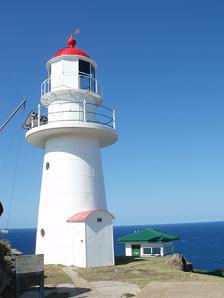
Building: Double Island Point Light
Country: Unknown
Year built: 1884
Lighthouse Double Island Point Light Double Island Point Light, 2006 Location Double Island Point , Cooloola , Gympie Region , Queensland , Australia Coordinates 25°55′54.3″S 153°11′26.4″E / 25.931750°S 153.190667°E / -25.931750; 153.190667 Tower Constructed 1884 Construction timber frame clad with galvanized iron Height 39 feet (12 m) Shape conical tower with double gallery and lantern Markings white tower and lantern, red lantern dome Power source solar power Operator Australian Maritime Safety Authority Heritage listed on the Queensland Heritage Register Light Focal height 315 feet (96 m) Lens VRB-25 Intensity 48,430 cd Range 17 nautical miles (31 km; 20 mi) Characteristic Fl W 7.5s. Double Island Point Light is an active lighthouse located at the summit of Double Island Point , a coastal headland within the Cooloola section of the Great Sandy National Park . It is located at the southern end of Wide Bay , 70 kilometres (43 mi) north of Noosa Heads , Queensland , Australia. Though the location was indicated for a lighthouse in 1864, it was only constructed in 1884, by W. P. Clark, who constructed other Queensland lighthouses. Upgrades to the kerosene fueled light and the lens occurred in 1923 and 1925. Major reconstruction occurred in 1933 when the light was converted to 110 V electricity, significantly increasing its luminosity, and new cottages replaced the originals. In 1980 the light was converted to 240 V and finally, solar conversion took place in 1991. Double Island Point Light became automatic the following year. The lighthouse is typical for Queensland, made of timber frame clad with galvanized iron plates, painted white with a red dome. It is surmounted by an original Chance Brothers lantern with a modern VRB-25 self-contained rotating beacon mounted inside. It is surrounded by several auxiliary structures. The two lighthouse keepers' cottages, hardwood framed and sheeted with asbestos cement, are at a lower level, with a few other buildings. The site is positioned in the Great Sandy National Park, but there is no public access to the lighthouse. History The colony of Queensland was formed in 1859. In 1862, the Queensland government appointed the first Portmaster, Commander George Poynter Heath . However, it was only in 1864 that two committees were appointed to deal with the issue of coastal lighthouses. One of the locations indicated by these committees as a possible suitable site was Double Island Point. However, it was to take almost two decades until the Queensland Government took action upon this recommendation. In 1881 or 1882 Heath made a report to the Parliament stating the need for the lighthouse. In 1883 he made a visit to the island and realised that the originally planned location, halfway up the point, would result in a light that would not be visible to the north. He advised that the lighthouse will be constructed at the summit of the point, with a 3rd Order light, a more powerful light than originally planned, and advise which was accepted. Plans were made by the Queensland Colonial Architect's Office, and at the end of June 1883 tenders were called, for the construction of the lighthouse and lighthouse keeper cottages, for both Double Island Point Light and c. The contract for both lightstations, for the cost of £ 6900, was awarded to W. P. Clark, who already constructed Queensland's first lighthouse since Queensland's formation, Bustard Head Light (in 1868), and who was also awarded the contract for Low Isles Light in 1877 and for Cape Cleveland Light and Dent Island Light in 1878. The school established at the point in 1884 The lighthouse was first exhibited on 11 September 1884, the eighteenth to be constructed by the Queensland Government. The original lamp was an oil wick burner with an intensity of 13,000 cd . It was fixed, with revolving panels. Three lighthouse keeper cottages were also constructed, originally located near the lighthouse. A schoolhouse was also established at the point at the same time, which was active until 1922. In 1923, the light was converted to a 55 millimetres (2.2 in) incandescent gas mantle fueled by vapourised kerosene , with an intensity of 100,000 cd. A further upgrade in 1925 replaced the lens with a third order 500 millimetres (20 in) focal length revolving apparatus floating in a mercury bath. In 1933 the light was converted to 110 V electricity, the lamp having an intensity of 750,000 cd. The original cottages were demolished and two modern cottages were constructed, further down the hill than the original ones, at the old location of the schoolhouse, at the crest of the ridge. A new watch hut was also constructed at that time. In 1961 the radio was moved from the lighthouse area to a radio hut which was constructed near the cottages. This radio hut now serves as a weather hut. In 1980 a new powerhouse was constructed, holding two diesel engines , and bulk fuel tanks were installed. At that time the light was converted to 240 V AC and the light source was a 120 V 1000 W tungsten halogen lamp with an intensity of 1,000,000 cd, visible for 26 nautical miles (48 km; 30 mi). The light was finally converted to a solar powered VRB-25 on 9 October 1991, at which point the third order optic apparatus and the lamp were removed. This reduced the strength of the light considerably, to 48,430 cd, resulting in a reduction of the range of visibility to 17 nautical miles (31 km; 20 mi). The station was fully automated, and staff removed, in 1992. Current display The current light characteristic is a white flash every 7.5 seconds (Fl.W. 7.5s) visible at 109°-037°, for a distance of 17 nautical miles (31 km; 20 mi). The apparatus is a VRB-25 rotating at 1.33 rpm . The light source is a 12 Volt 35 Watt Halogen lamp with an intensity of 48,430 cd. Structures Lighthouse, circa 1931 The structures at the station are divided into two clusters, one around the lighthouse and the other near the cottages. Lighthouse cluster The lighthouse cluster includes low dry stone retaining walls to the east of the tower, which create a level area. It includes the tower, a watch hut, a powerhouse and a tank farm. There are also trees including two hoop pines , grass and flowering plants. Installed in this area are also an anemometer and some radio antennas . plans for the lighthouse, drawn in 1915 The tower is 8 metres (26 ft) from the base to the lantern, conical in shape. It is built of an internal timber frame , clad with galvanized iron plates, about 2 millimetres (0.079 in) thick, and painted white. The base and the ground floor are of mass concrete . On top of the tower is a round reinforced concrete balcony, supporting the lantern, an original Chance Brothers 8 feet 1.5 inches (2.477 m) diameter, made of cast and wrought iron . A VRB-25 lantern is mounted inside the lantern on the original mercury float pedestal, but with the mercury removed. The lantern is surmounted by a copper cupola, painted red. The 1933 watch hut is hardwood framed, clad with asbestos cement. It is built on a concrete base and has a corrugated asbestos cement roof. The 1980 powerhouse is a cavity walled brick structure, with a reinforced concrete floor and a ring beam. It houses two diesel engines . The 1980 bulk tank farm uses a number of small tanks. Cottage cluster The cottage cluster includes the two 1933 cottages, one for the head lightkeeper and one for his assistant, a weather shack, a garage, a workshop/store, service pits, a flag pole , and a Stevenson screen . The cottages are hardwood framed and sheeted with asbestos cement. The hardwood floor is constructed on raised concrete stumps and the roofs are of corrugated steel. rainwater tanks are installed next to the cottages. The 1961 weather shack, which mainly acts as an office for recording weather observations, is timber-framed, clad with asbestos cement, with a concrete floor and corrugated asbestos cement roof. The flag pole is a 75 millimetres (3.0 in) diameter galvanised steel tube set in concrete, with hardwood beams and stainless steel stays . The garage is a made of brick with concrete floor and timber-framed aluminium sheet roof. The keepers' vehicles are sheltered at an attached carport with concrete floor, galvanised steel tube columns and a roof of hardwood framed corrugated asbestos cement. The workshop is a prefabricated galvanised steel frame structure, clad with aluminium sheeting and a concrete floor. South of the cottages is the grave of Fanny Byrn, wife of George Byrne who was the head lightkeeper from February 1886 until July 1900. It is surrounded by a picket fence and marked with a marble headstone. Site operation and visiting The light is operated by the Australian Maritime Safety Authority . The site is owned and operated by the Queensland Parks and Wildlife Service as part of the Great Sandy National Park. The site is accessible by four wheel drive from Rainbow Beach , but the tower is closed to the public. See also Queensland portal Engineering portal List of lighthouses in Australia Notes